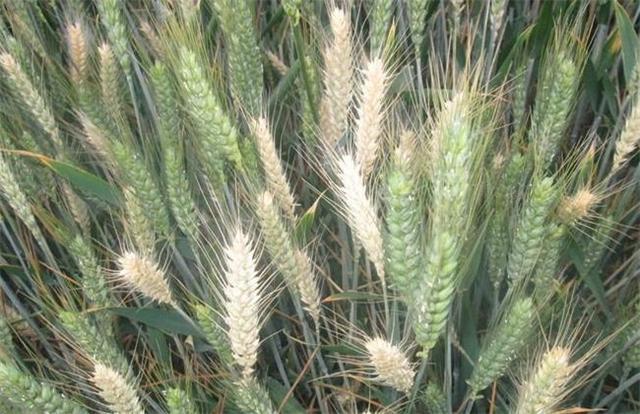
Plant: Wheat
Disease: wheat head scab